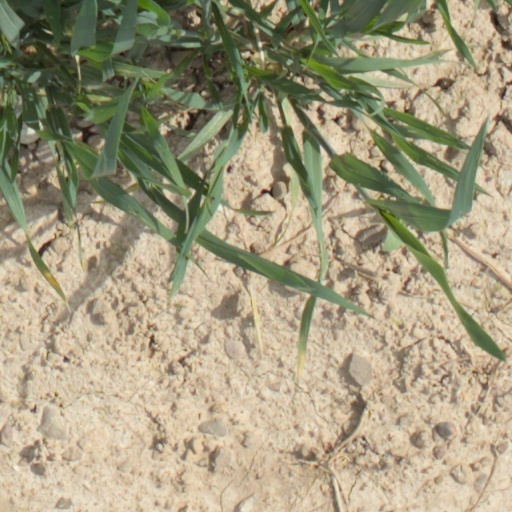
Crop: wheat